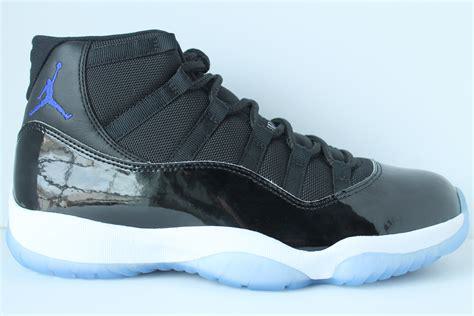
Brand: Jordan
Model: 11 Retro